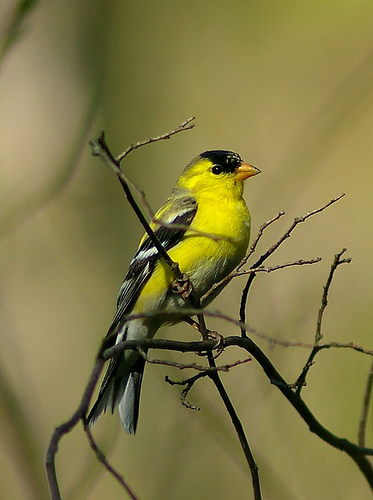
the bird has a yellow coloring throughout and a short, pointed bill.
this bird has a curved orange bill, a black crown, and a yellow breast.
the bird has a black crown and streaks of black along its covert and retrices.
a small bird with black and gray wings and a yellow chest.
this small yellow bird has black and white wings and a black crown.
this bird is yellow with black and has a very short beak.
this bird is yellow except for its black crown,and black retrices.
the small bird has a yellow feathers, a black crown and small bill .
the bird has a black crown, short bill and yellow breast.
a bird with a black crown, triangular orange bill and yellow breast.
Species: American Goldfinch